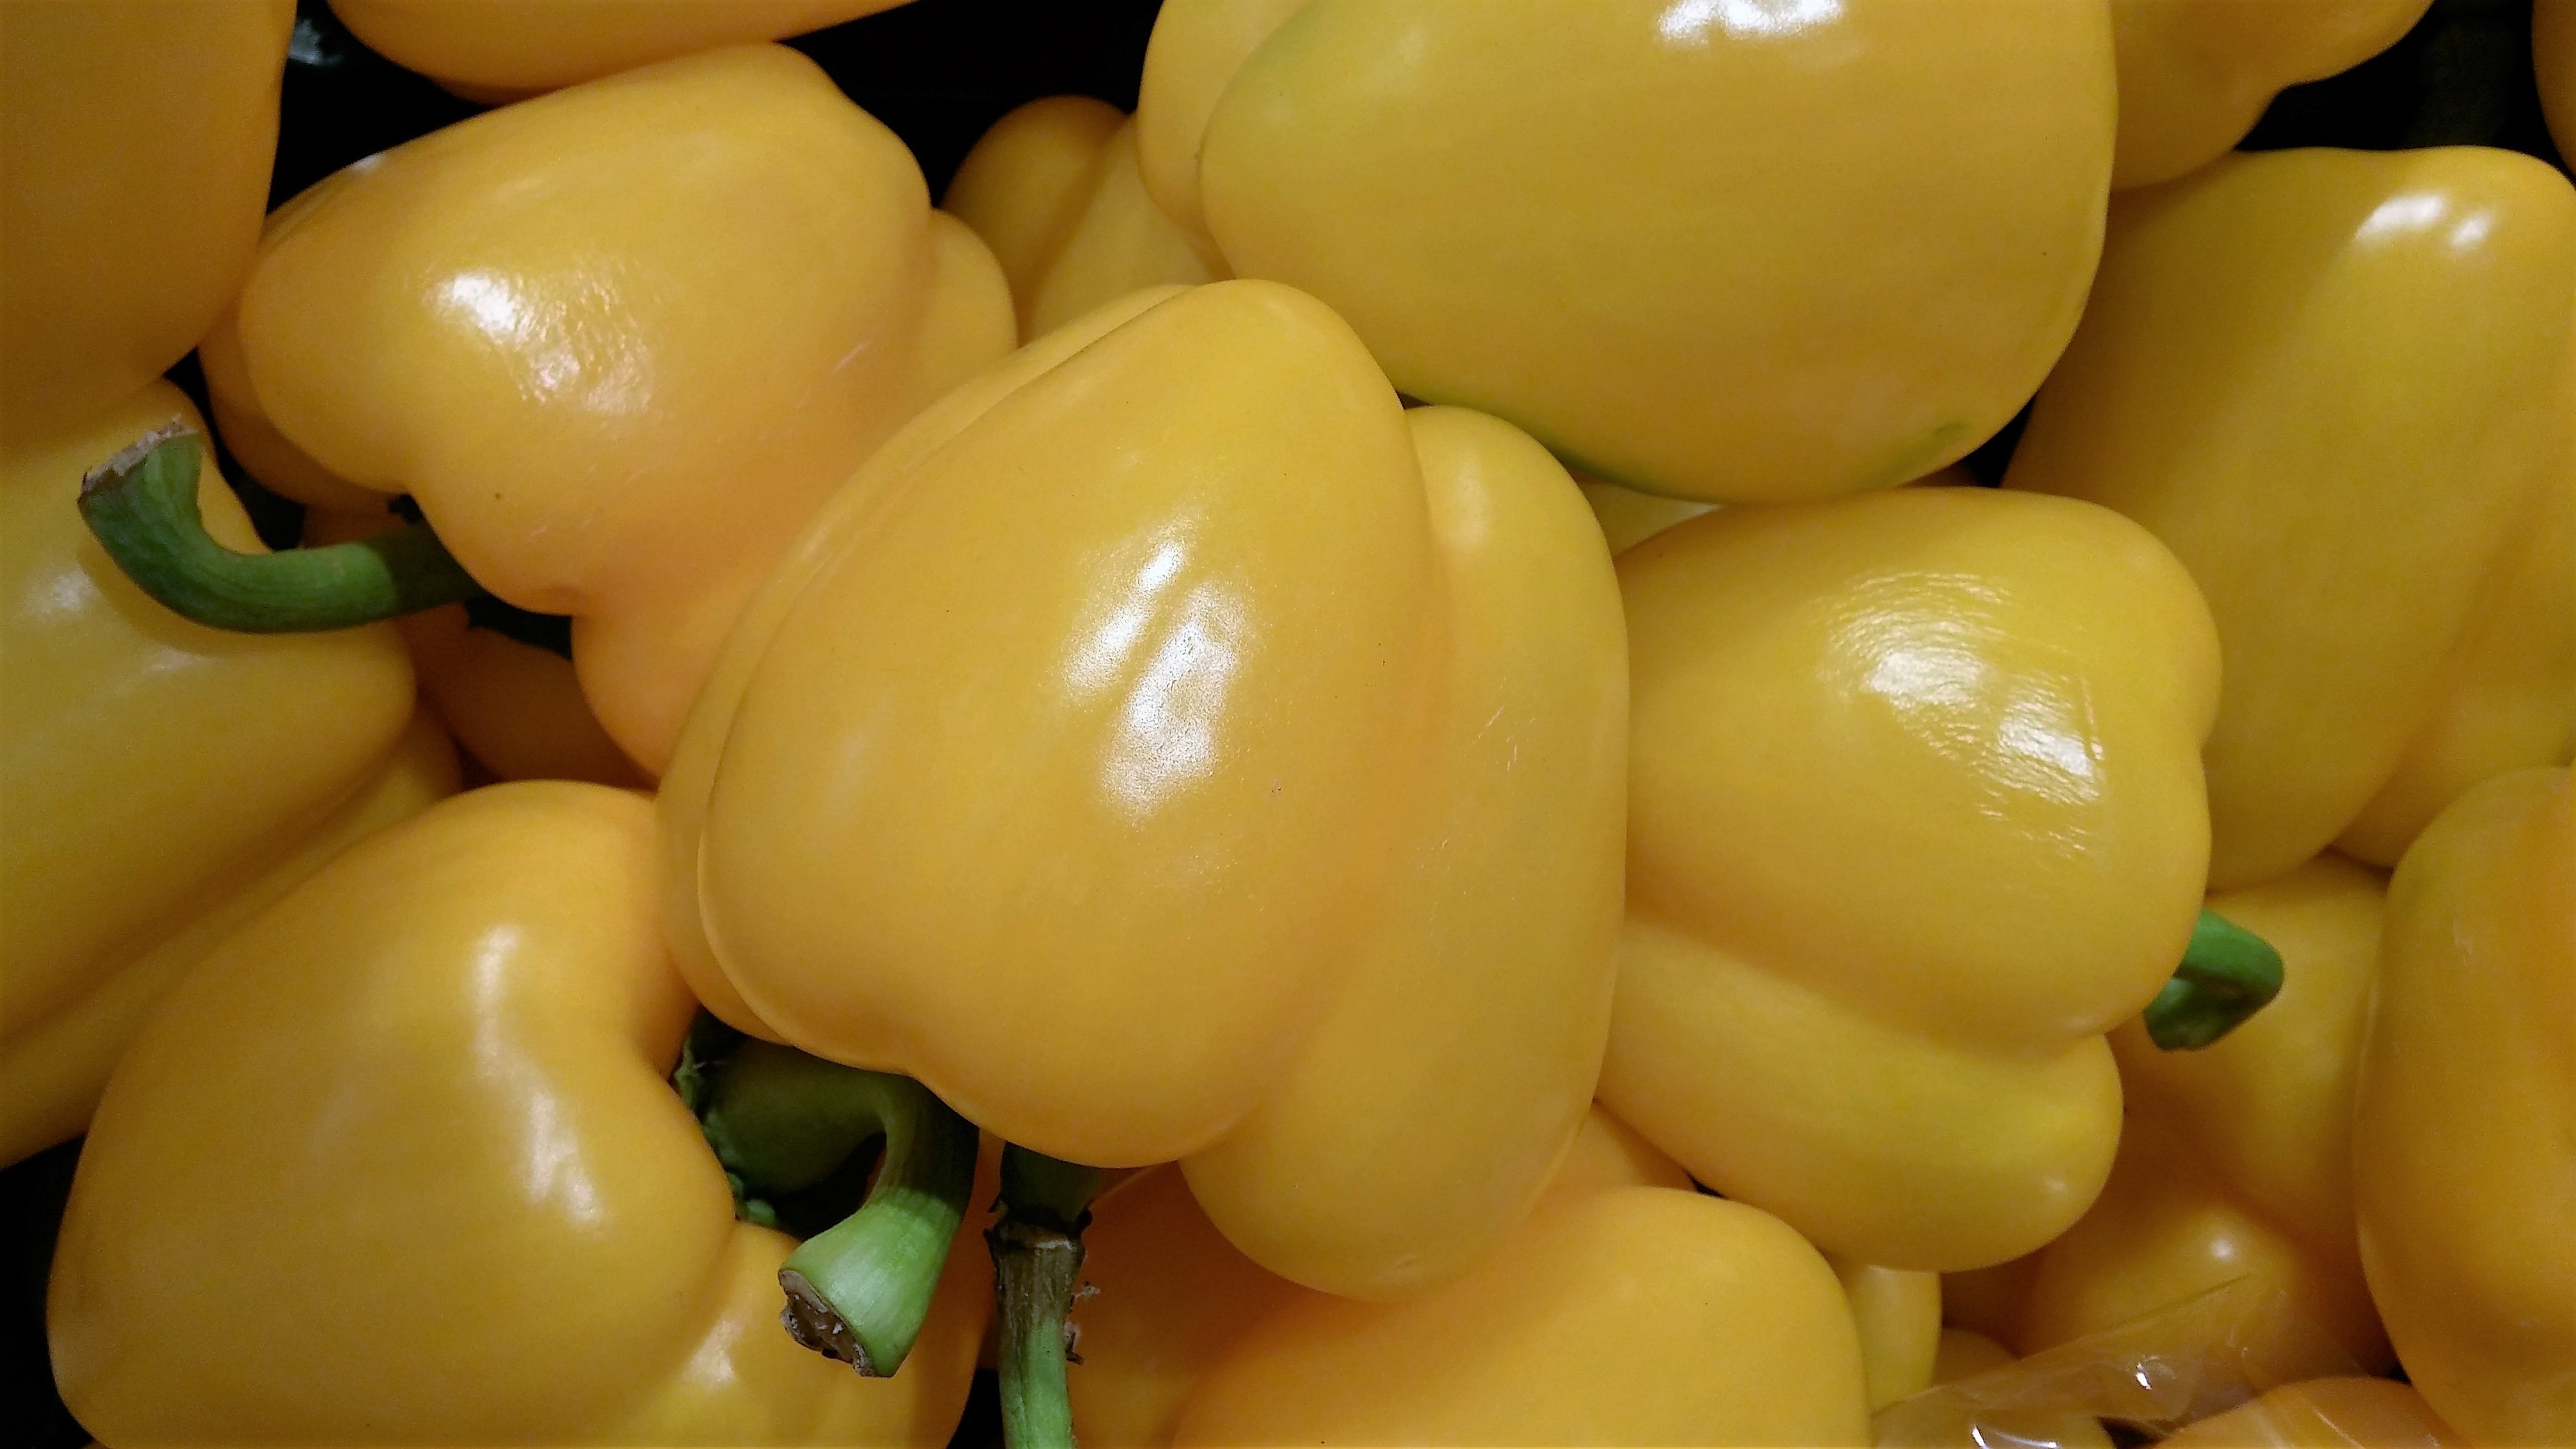
nature, plant, sun, fruit, sweet, flower, restaurant, summer, celebration, feed, meal, food, salad, green, pepper, produce, vegetable, kitchen, market, yellow, powder, healthy, snack, close, eat, lunch, sauce, delicious, pan, knife, buffet, shell, cook, smoothie, fry up, festival, peel, nutrition, vegetables, peppers, bell pepper, tasty, vegan, vegetarian, supermarket, hungary, raw, court, unusual, starter, vitamins, frisch, dine, minced meat, benefit from, red pepper, paprika, capsicum, delicacy, farmers local market, stuffed peppers, sweet peppers, flowering plant, nachtschattengew chs, green peppers, breakfast table, cold buffet, land plant, bell peppers and chili peppers